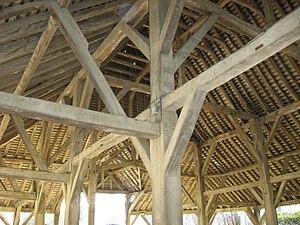
""Les Halles"" de Saint-Denis-d'Anjou, département de la Mayenne (numéro de département
Saint-Denis-d'Anjou est une commune française, située dans le département de la Mayenne en région Pays de la Loire, peuplée de 1 558 habitants.